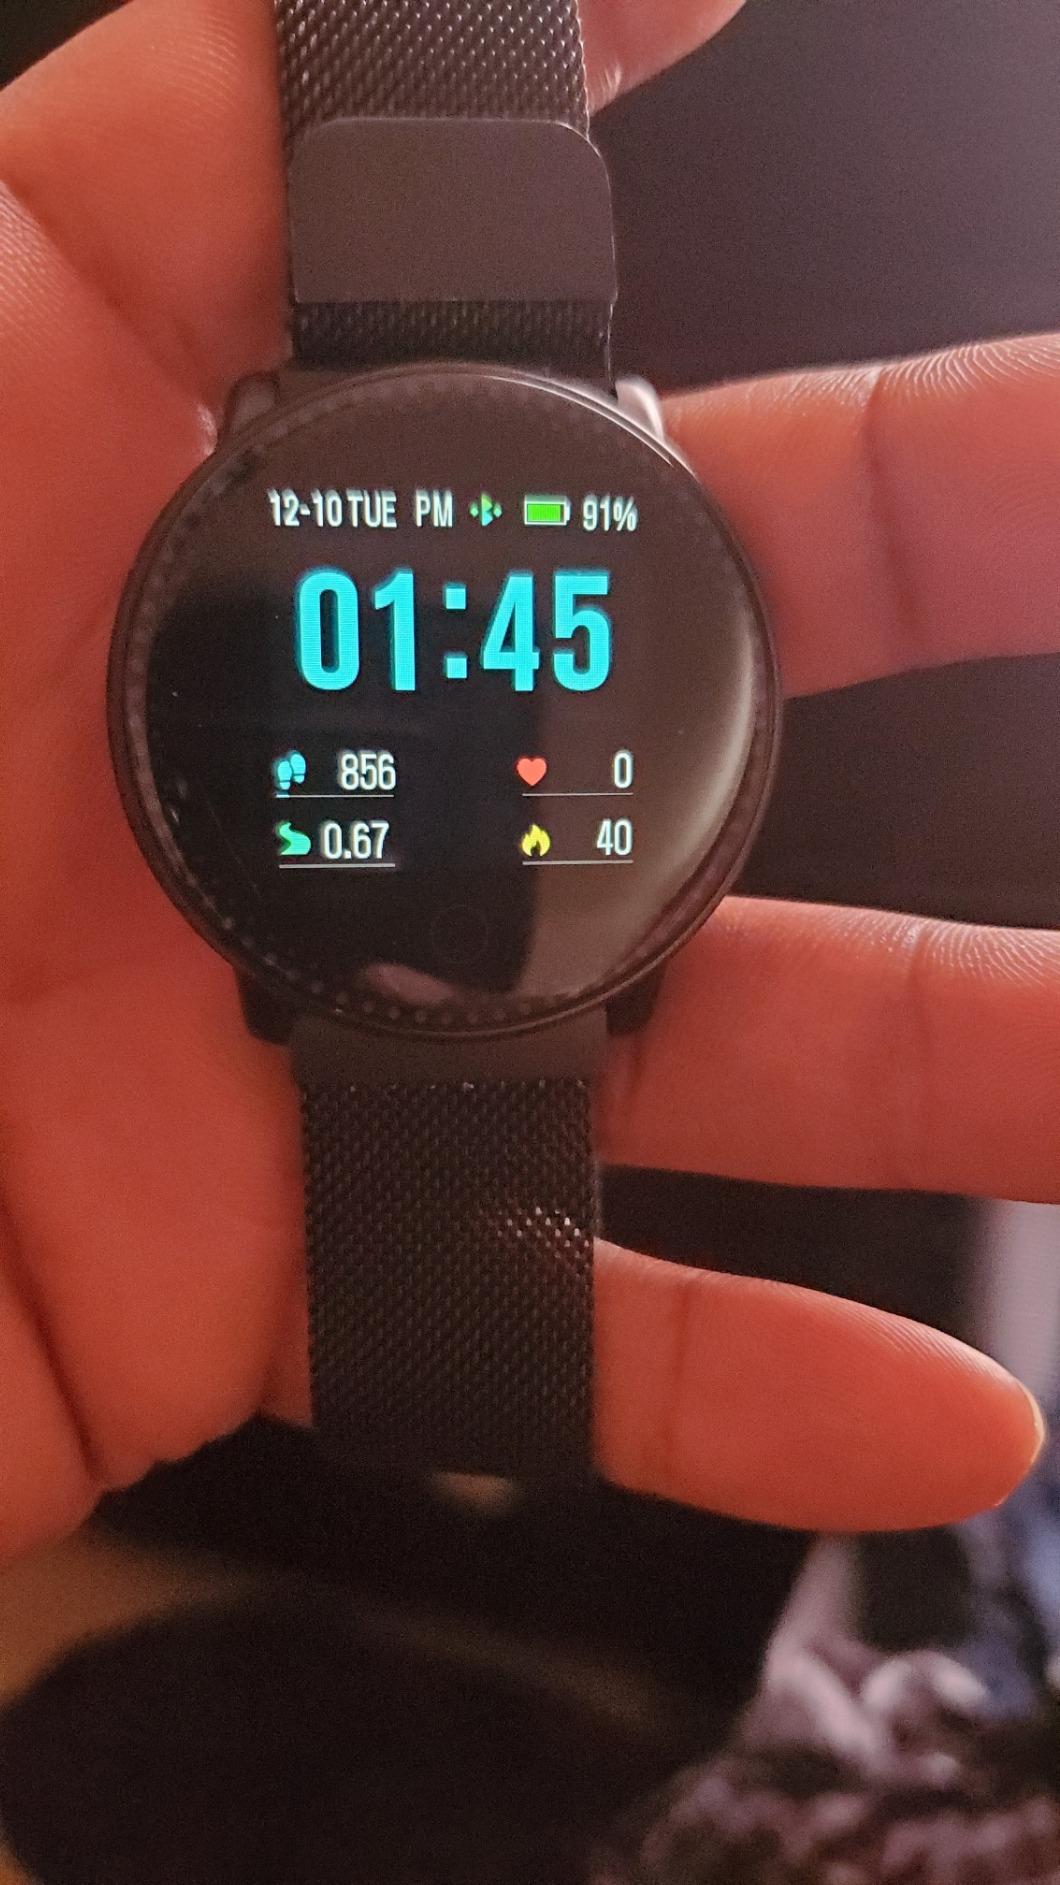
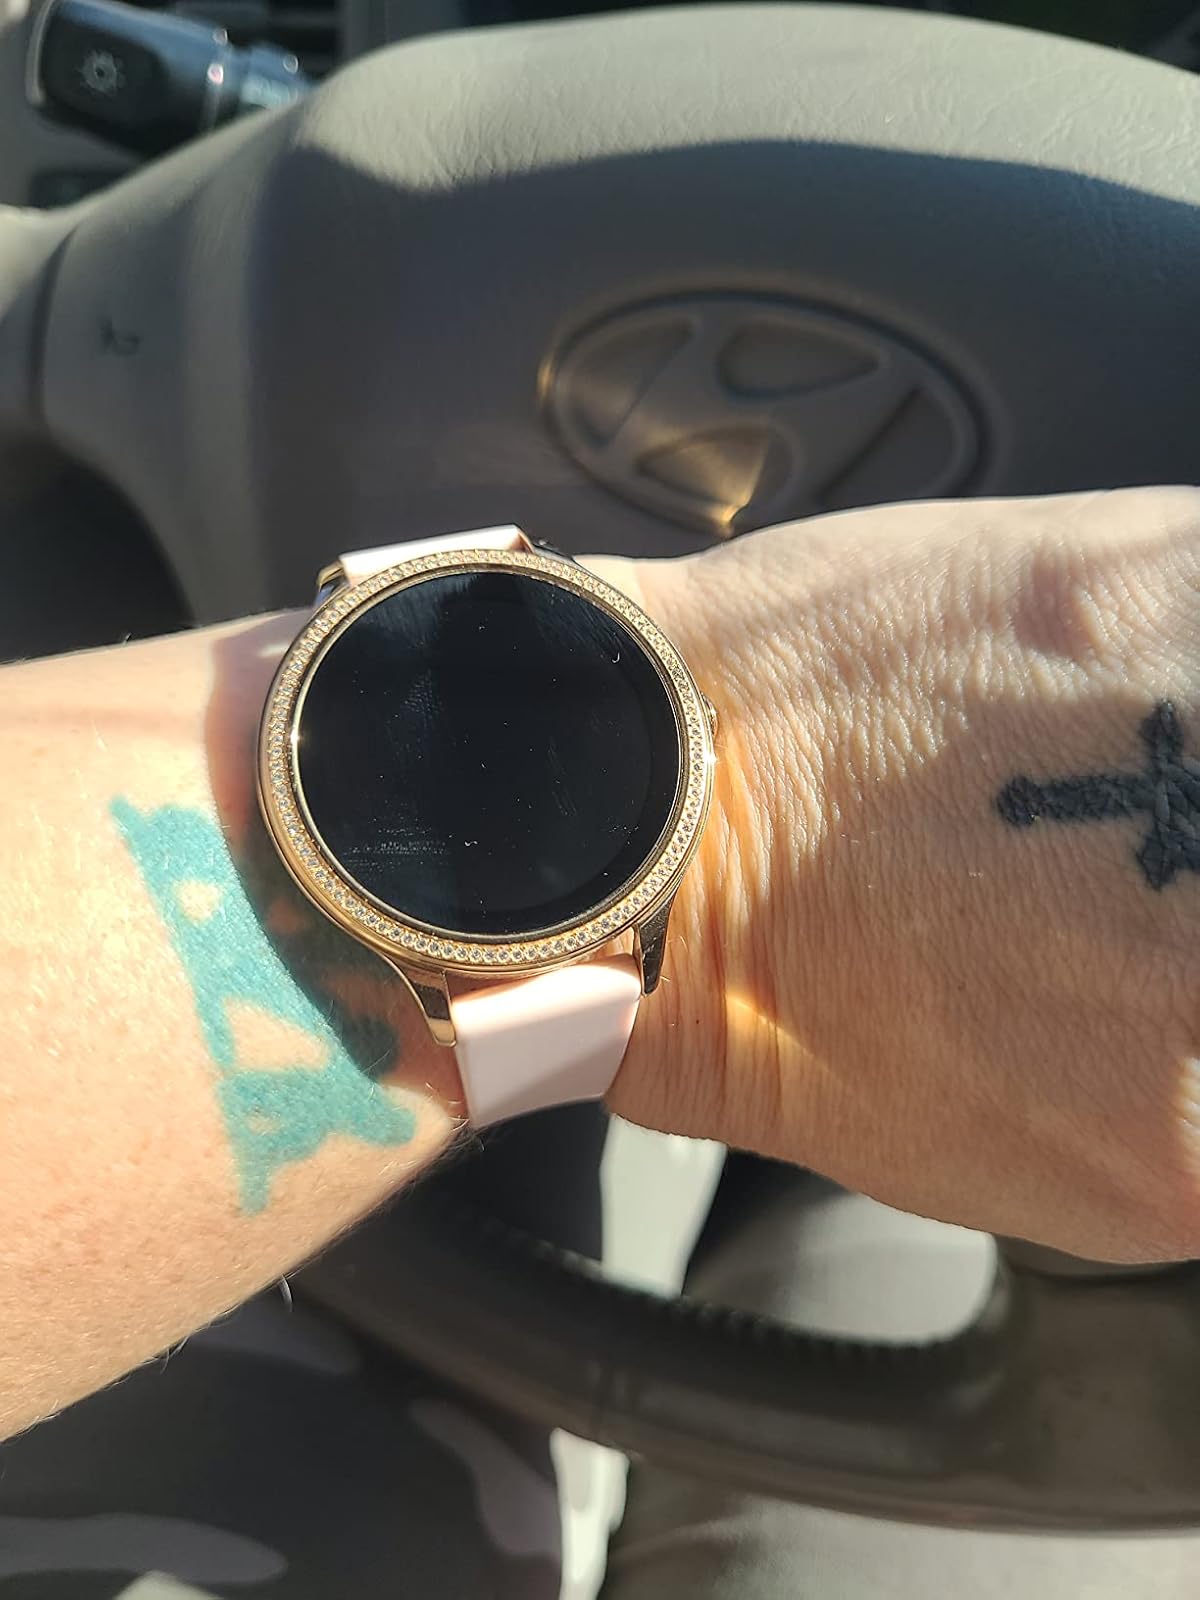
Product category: smartwatch
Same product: no